Mosque City of Bagerhat

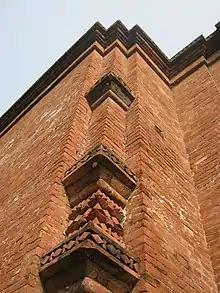
Terrocotta arabesque on a corner wall, Sixty Dome Mosque

The Bengal Sultanate appointed Khan Jahan Ali, also known as Ulug Khan, as its governor in the Sundarbans in southern Bengal during the 15th century. Ulugh Khan Jahan was a person of Turkic-origin. The title of "Ulugh" was common to rulers from the Turco-Persian tradition. The Bengal Sultanate attracted many immigrants from the Middle East and Central Asia, who brought with them ideas of Islamic architecture. Sufism was employed by Muslim missionaries to attract the local population. The high concentration of mosques suggests the rapidity with which the local population converted to Islam.